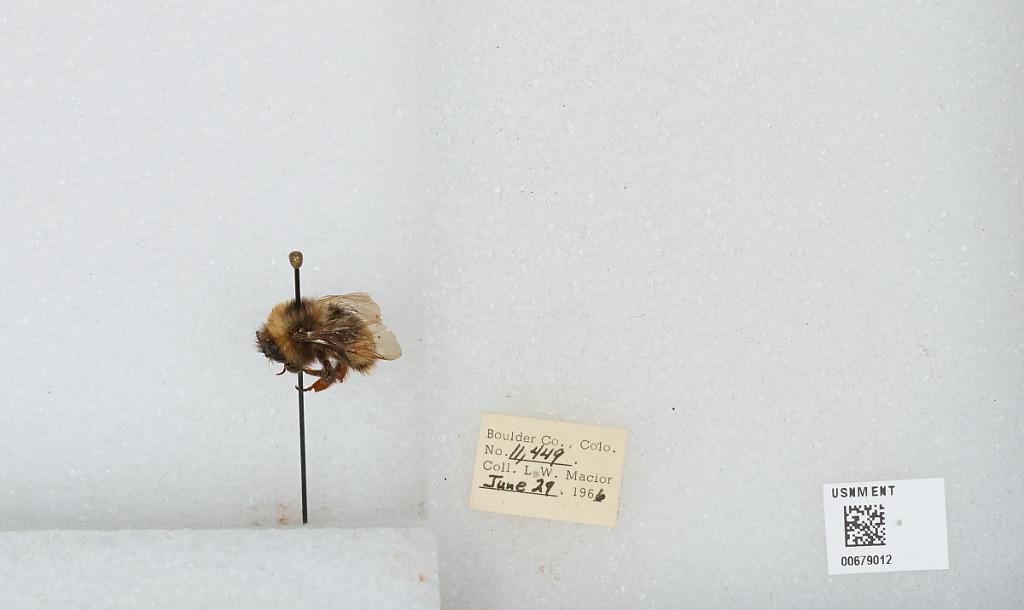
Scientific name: Bombus (Bombus) occidentalis Greene
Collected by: L. Macior
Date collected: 1966-6-29
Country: United States
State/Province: Colorado
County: Boulder
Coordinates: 40.015, -105.27